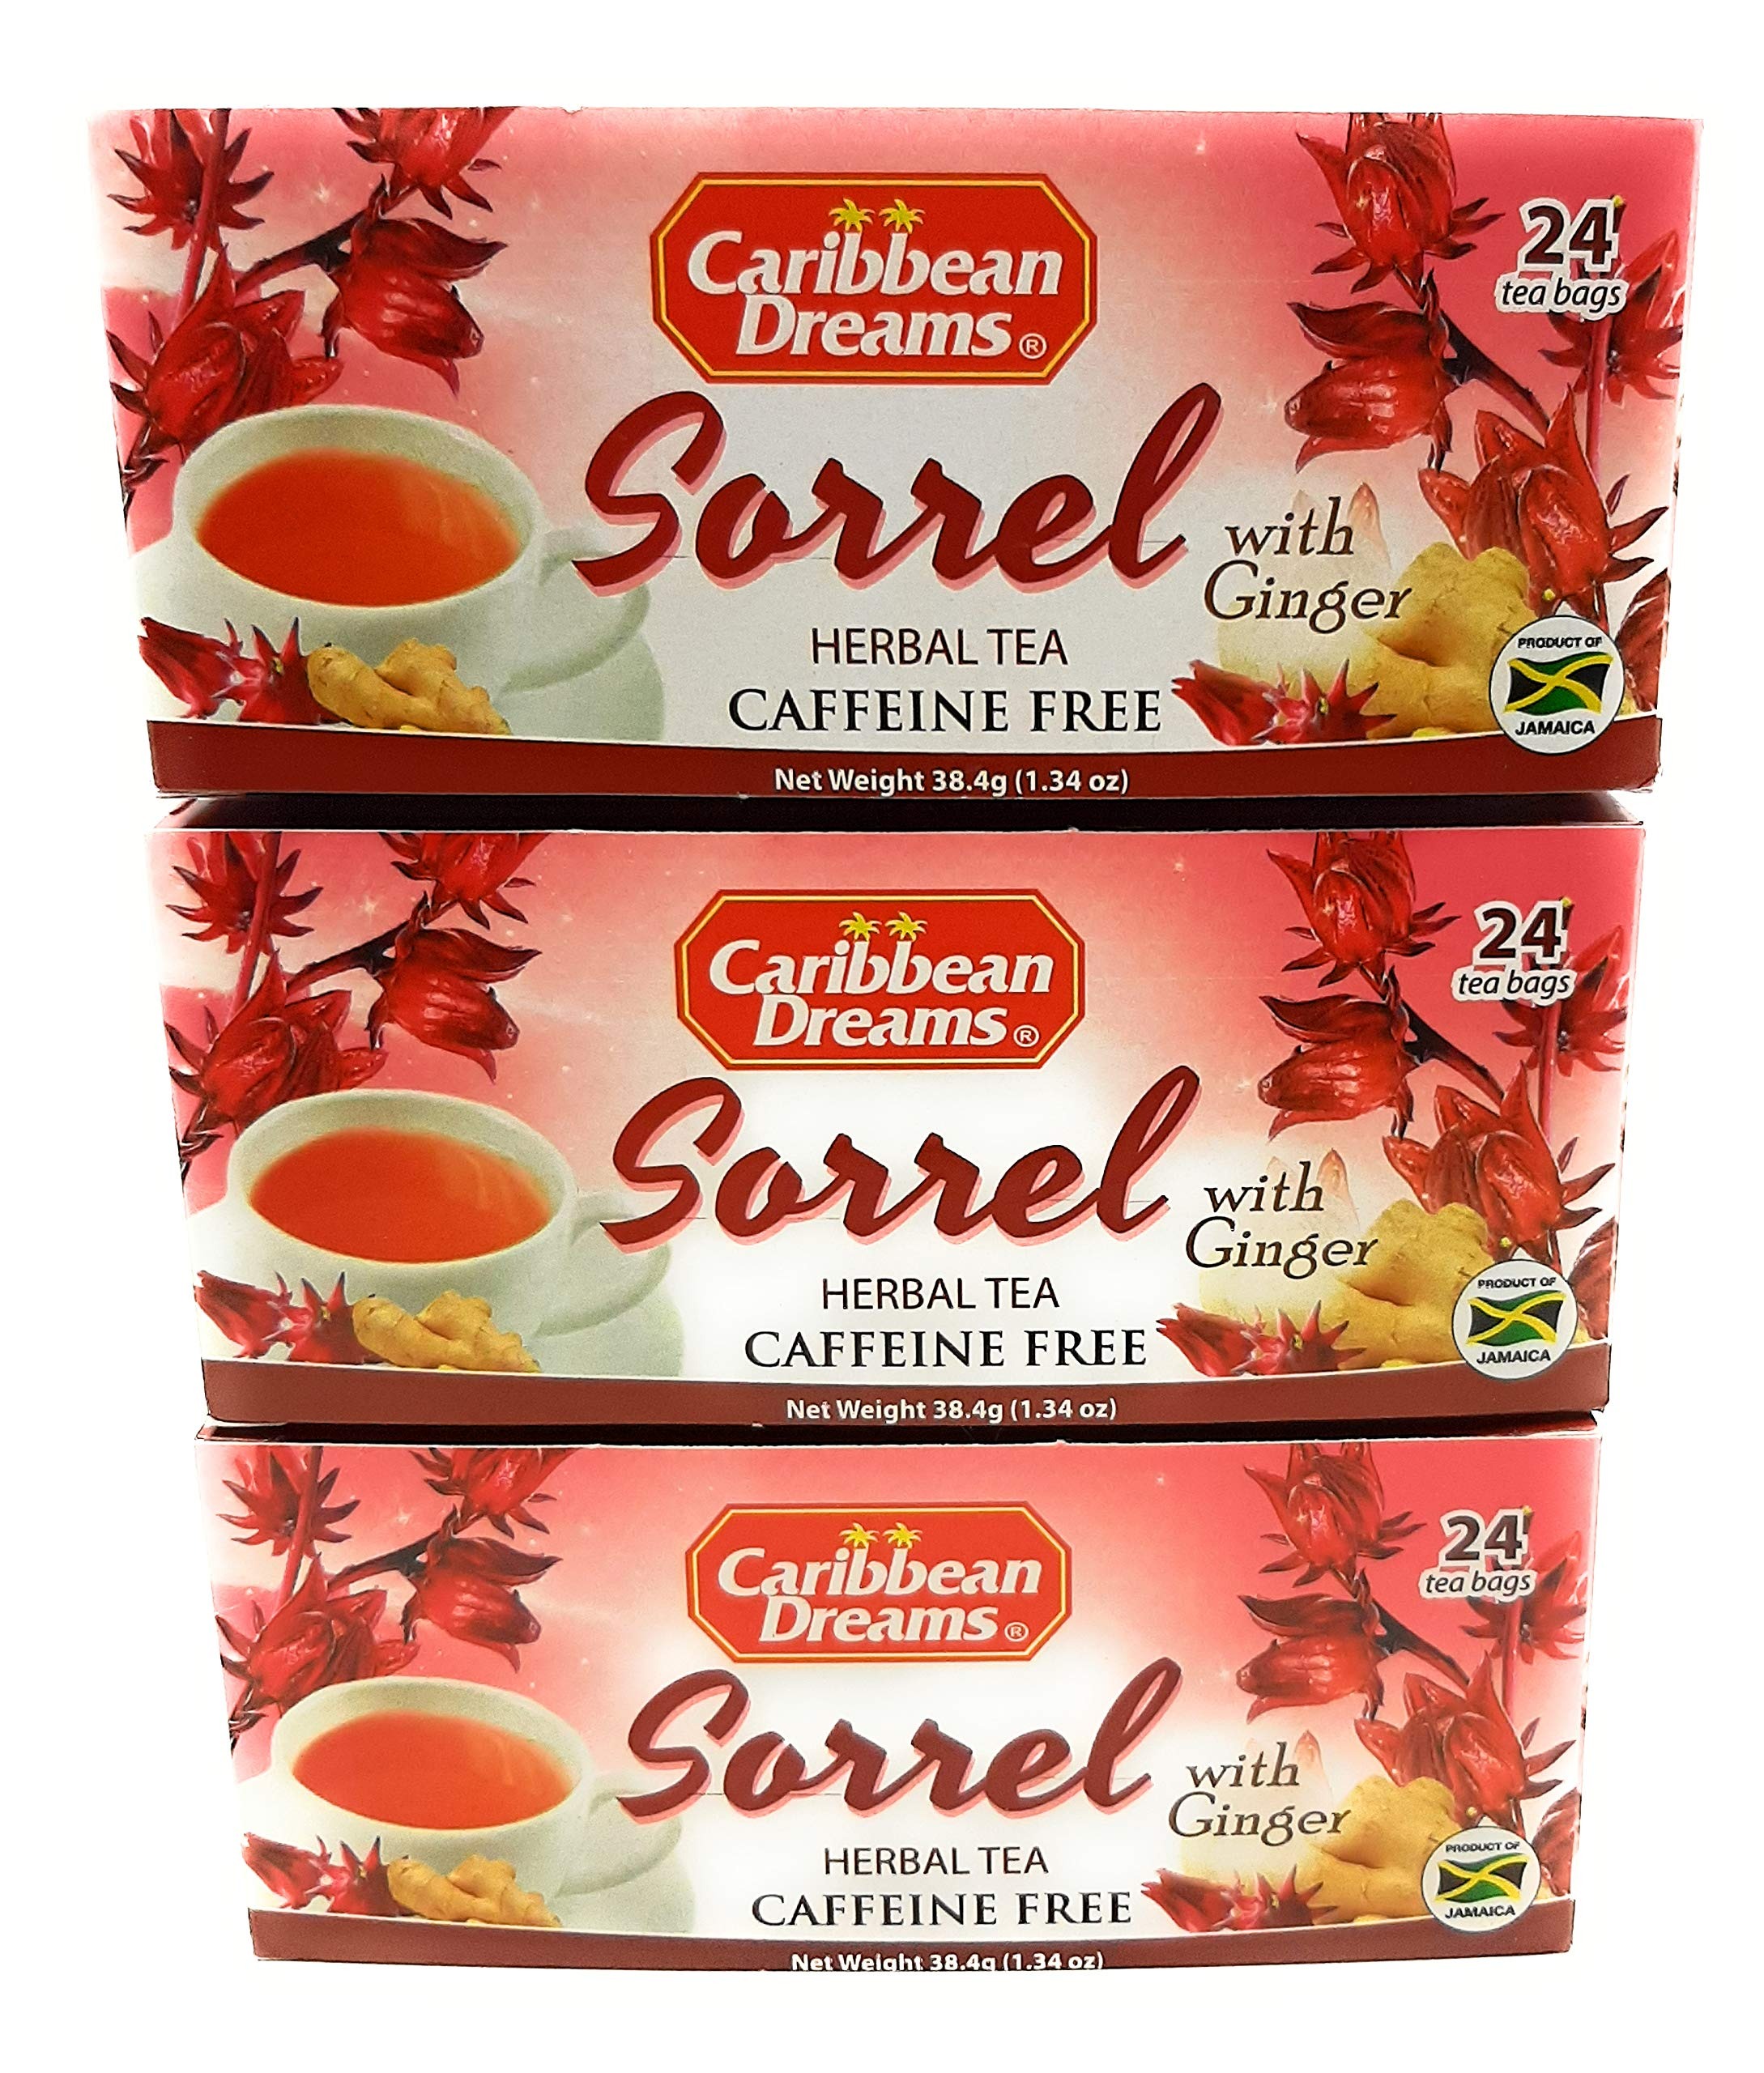
Item Name: Caribbean Dreams Sorrel & Ginger Tea, 24 tea bags (pack of 3)
Product Description: Rich in vitamins and minerals; Helps reduce blood pressure
Value: 72.0
Unit: Count

Price: 5.9